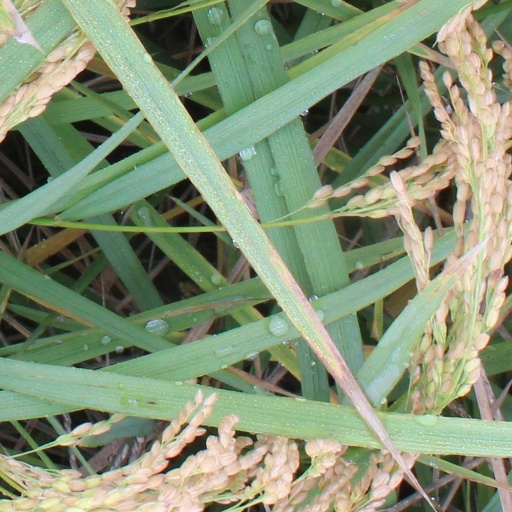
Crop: rice